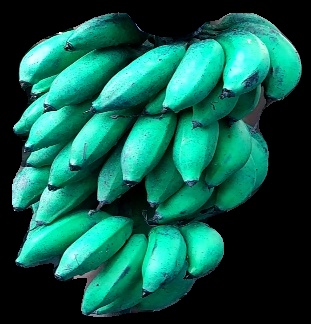
Variety: rasbale
Grade: grade3